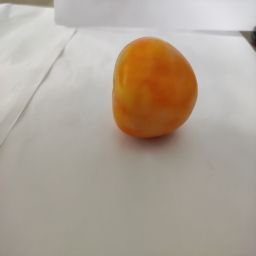
Crop: Tomato
Quality: Ripe